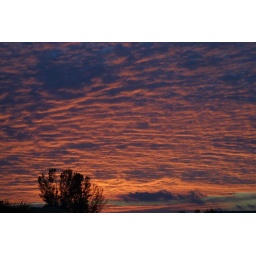
flaming red Southeast Florida sunset beneath a bed of clouds 2